Paul Nagymartoni

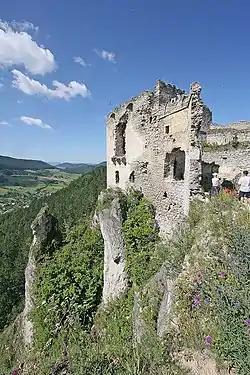
Nagymartoni owned Lietava Castle (present-day Slovakia) during his service as Judge royal

Five days after his father's death, Louis I was crowned King of Hungary on 21 July 1342. Soon, the young monarch re-appointed Nagymartoni in his position, as he was considered the king's personally appointed officer, whose mandate lasted until the death of his monarch or himself. In the following years, Nagymartoni and his staff were usually fell under the pressure of Queen mother Elizabeth of Poland, who exerted a powerful influence on her son for decades. This fact also affected some of Nagymartoni's judgments in the favor of Elizabeth during the various lawsuits in the 1340s. When the queen visited the Kingdom of Naples in the summer of 1343 to promote the interests of her second son, claimant Andrew, who was betrothed to Joanna I, Nagymartoni belonged to her escort. Subsequently, he traveled further to the papal court of Avignon as a member of the Hungarian delegation, led by Vid Vasvári, the Bishop of Nyitra. Pope Clement VI was the overlord of the Kingdom of Naples; in contrary to their hopes, they were only able to persuade him to promise that Andrew would be crowned as Joanna's husband. According to historian Erik Fügedi, Nagymartoni adopted his seal on a pattern of the cardinals' seal from Avignon, as it also contained a Maltese cross. Nagymartoni again participated in a diplomatic mission to the papal court in the first half of 1345. Alongside the other members of the mission, he was instructed to be present at the coronation of Duke Andrew as envoys of the Kingdom of Hungary, but the duke was murdered before the ceremony could be held. Following the assassination, Nagymartoni visited the Roman Curia in 1346, where he expressed the fierce protest of the Hungarian court.